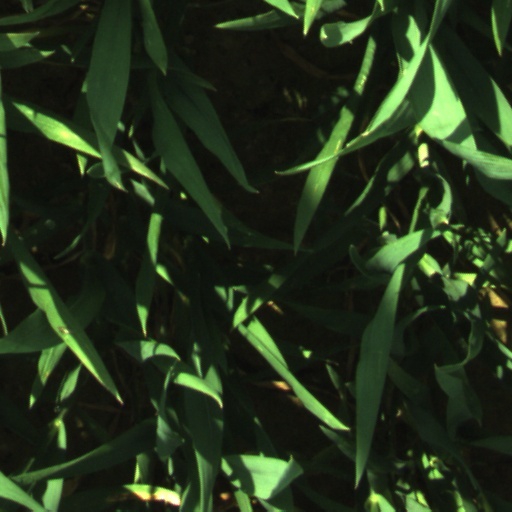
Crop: wheat